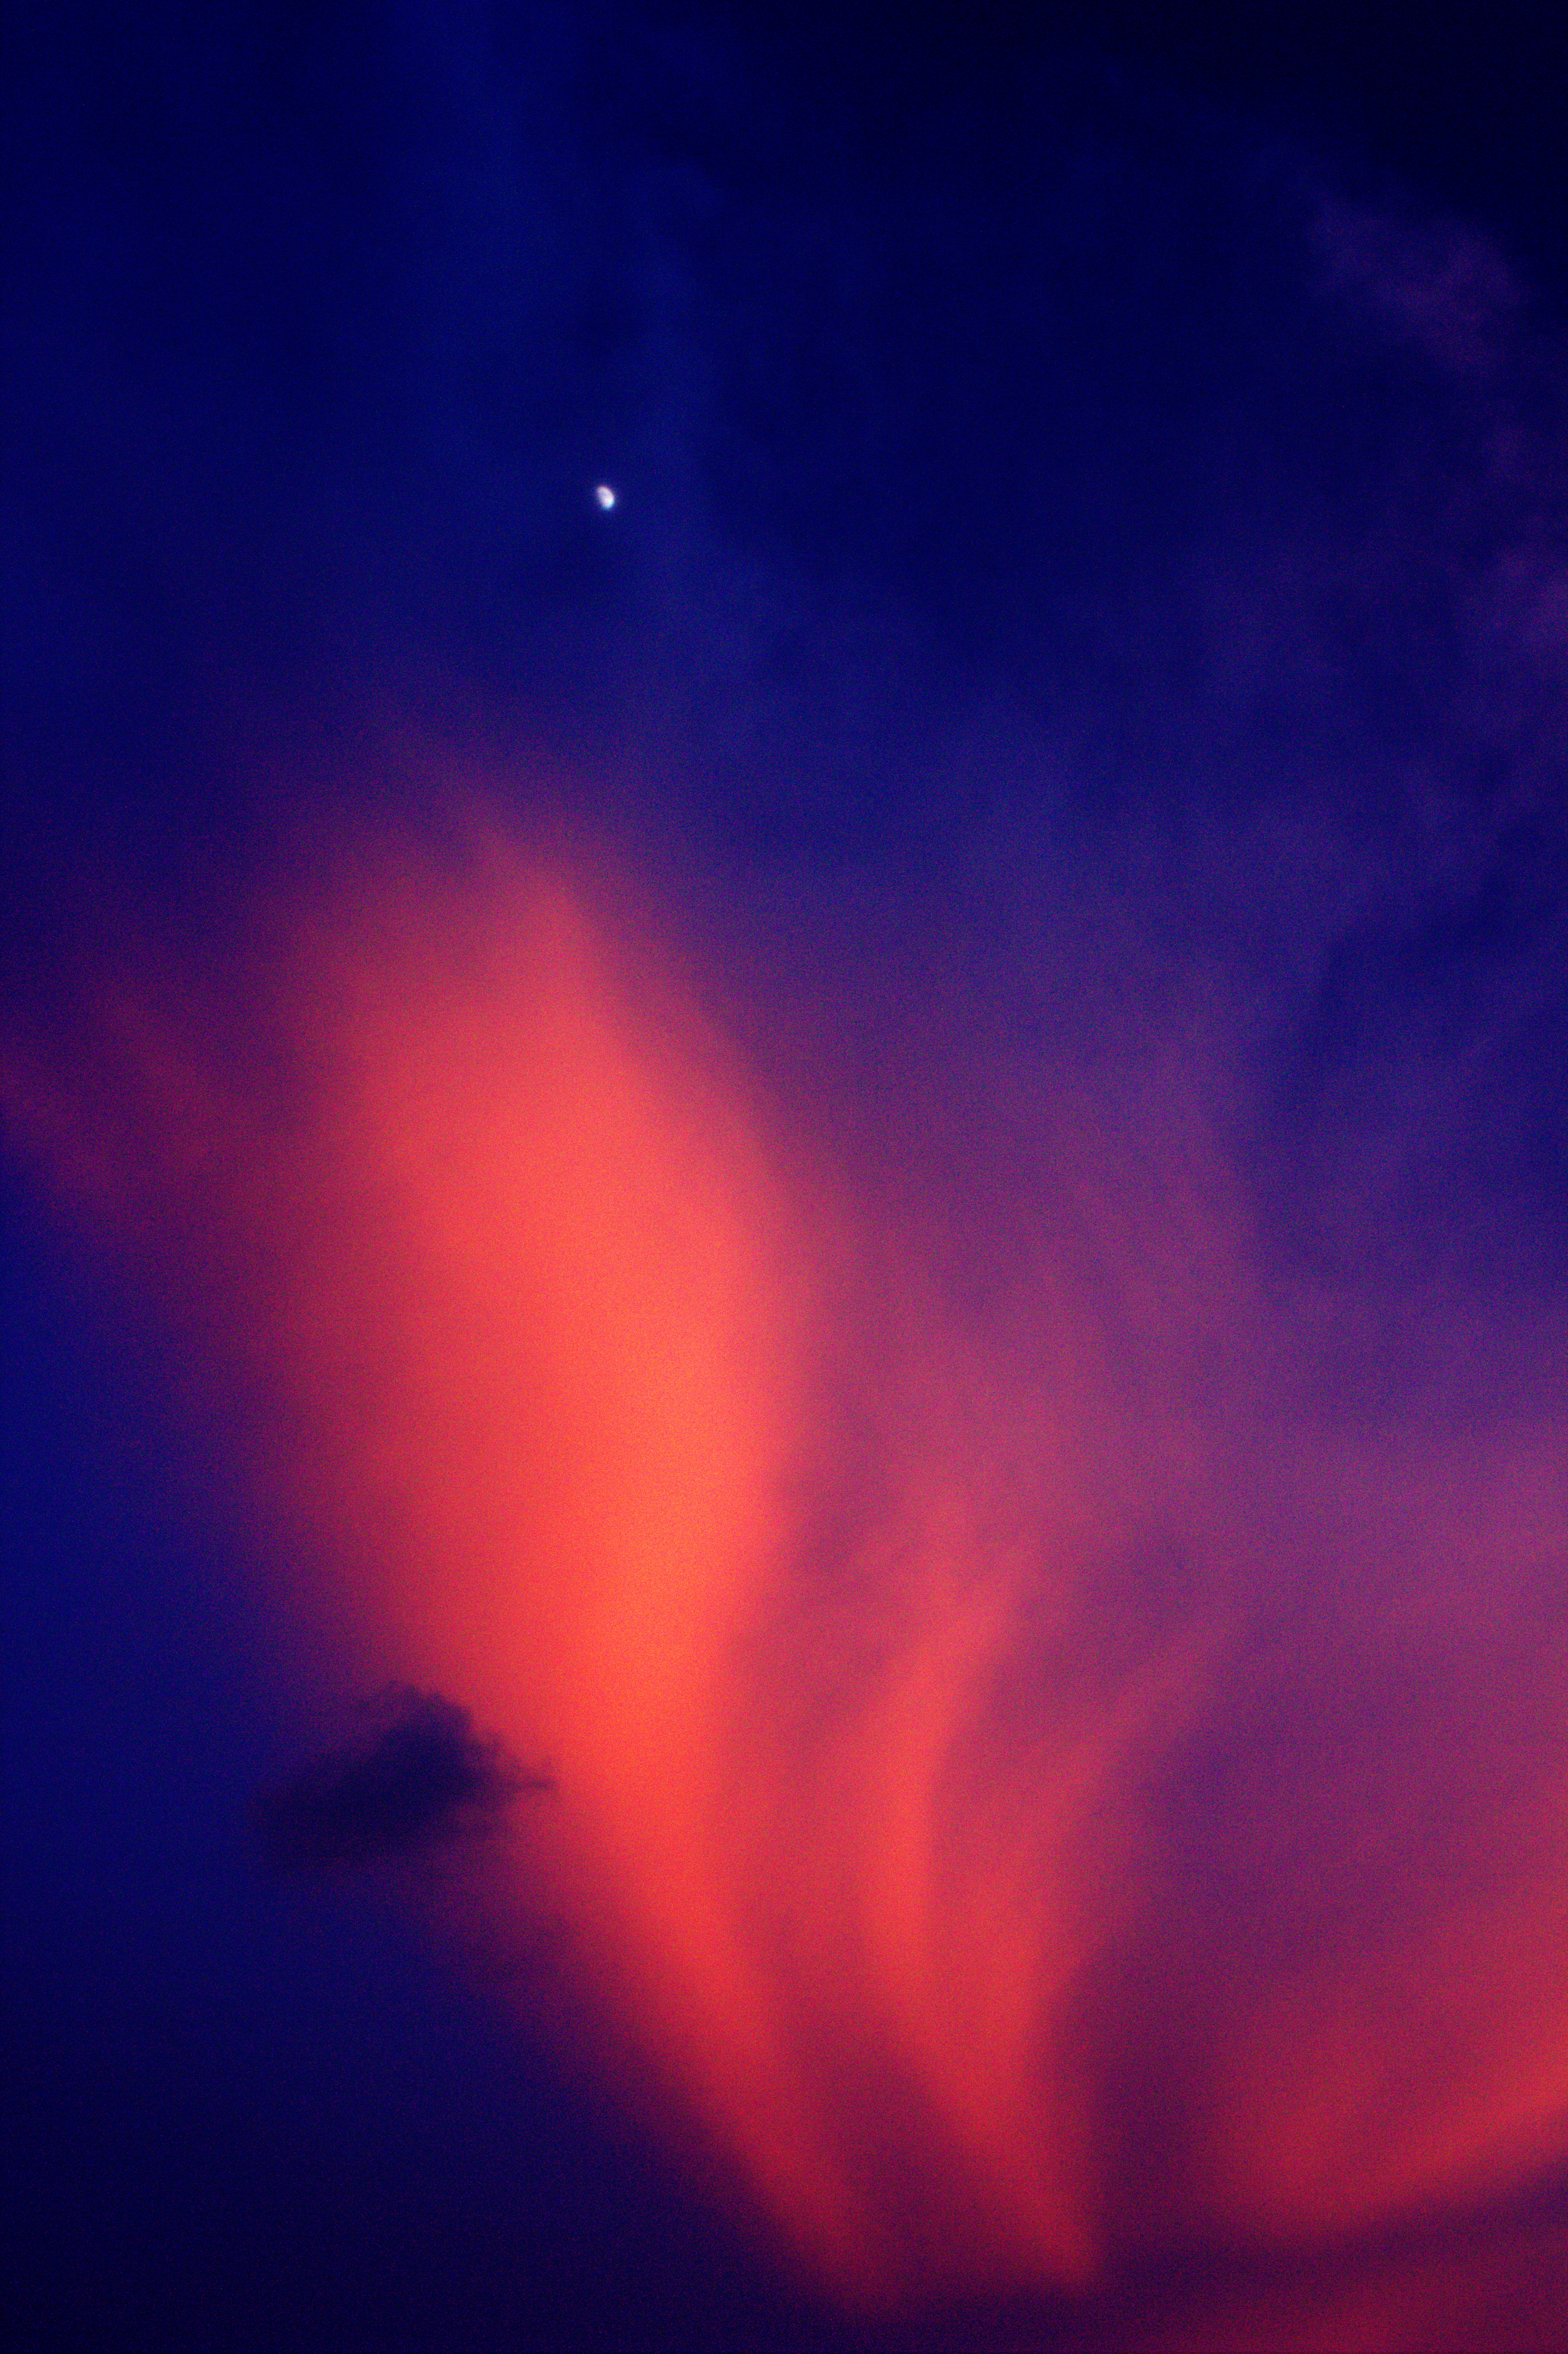
light, cloud, sky, sunlight, dawn, atmosphere, darkness, cool image, meteorological phenomenon, geological phenomenon